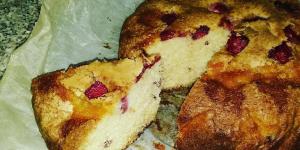
bizcocho esponjoso de fresas naturales